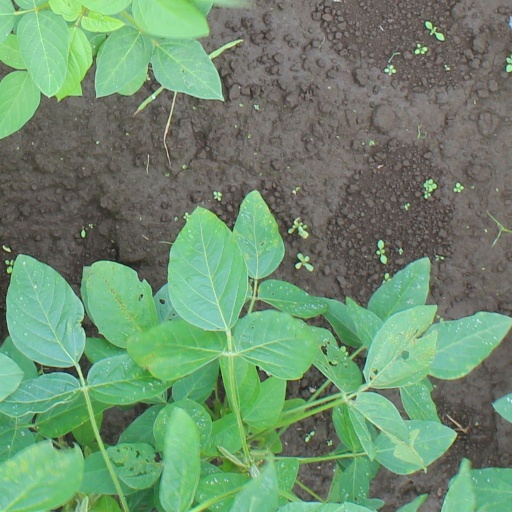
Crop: soybean